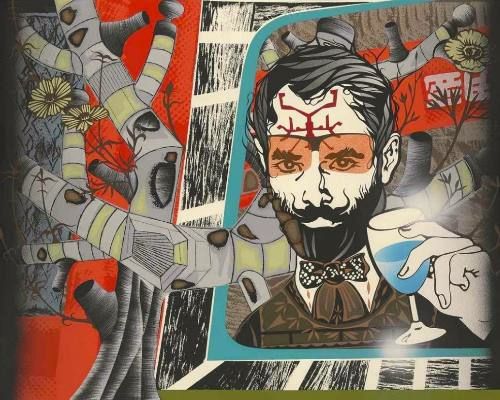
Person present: Yes